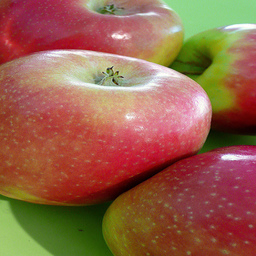
Label: Apple